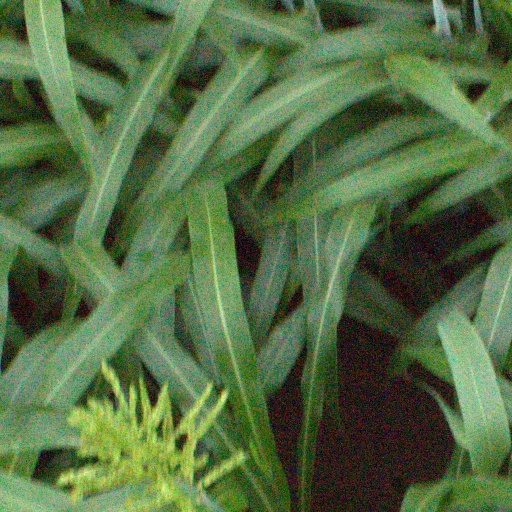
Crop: sorghum